Altishane

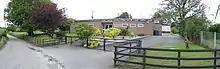
Altishane Primary School

Altishane or Altishahane is a small settlement and townland in County Tyrone, Northern Ireland. It lies near Strabane, between Plumbridge and Donemana. It is situated in the historic barony of Strabane Lower and the civil parish of Donaghedy and covers an area of 744 acres. There is one primary school, Altishane Primary School.